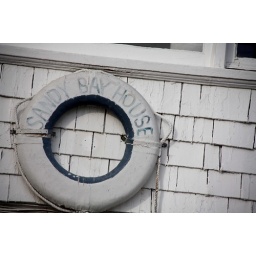
One of the less developed houses sitting right on the beach in Santa Monica.